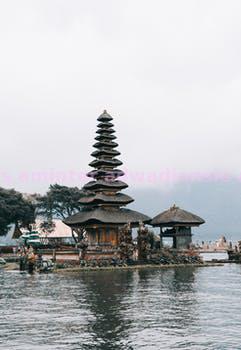
Label: Watermark